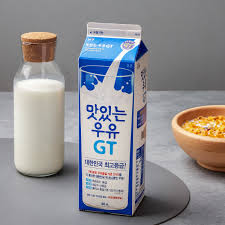
Label: paper